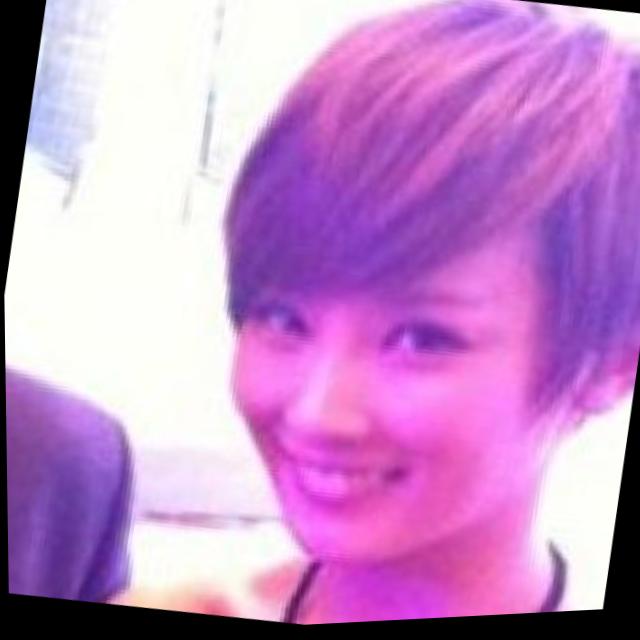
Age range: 21-44